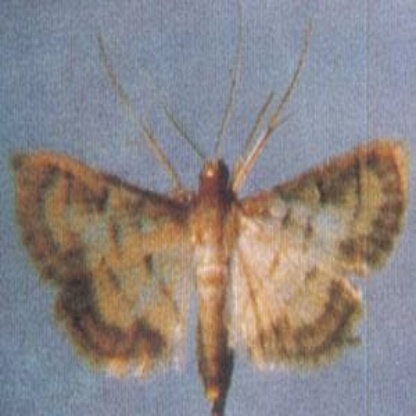
Nhãn: Sâu cuốn lá nhỏ ( Rice leaf folder)